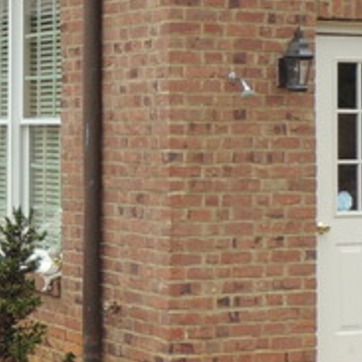
Material: brick